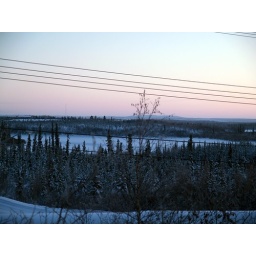
Looking over Boot Lake from across the street from our house